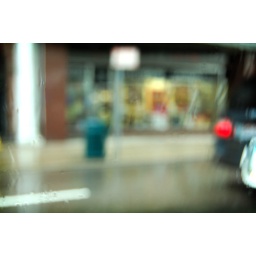
Shot out my car window while stuck in traffic because people. in Cincinnati can't drive in the rain.